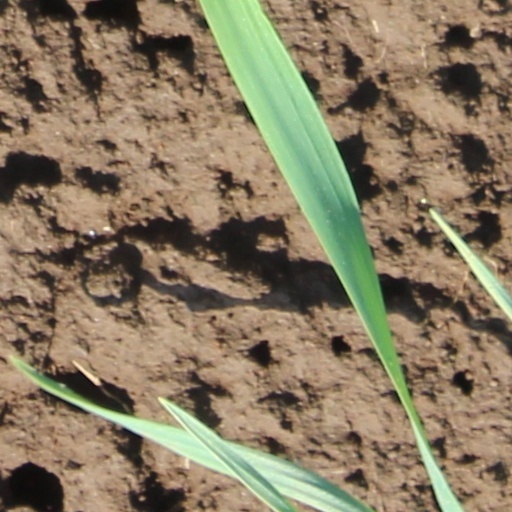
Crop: wheat